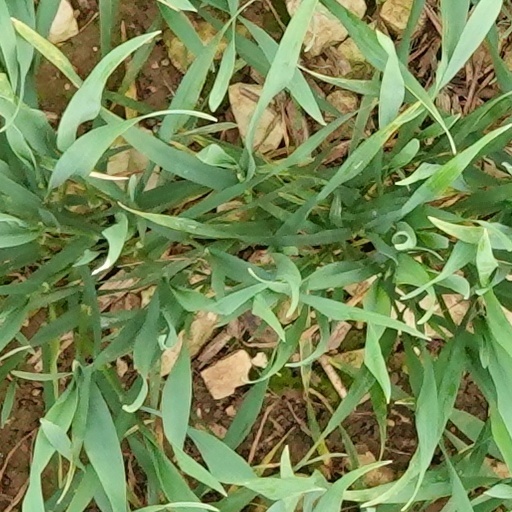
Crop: wheat